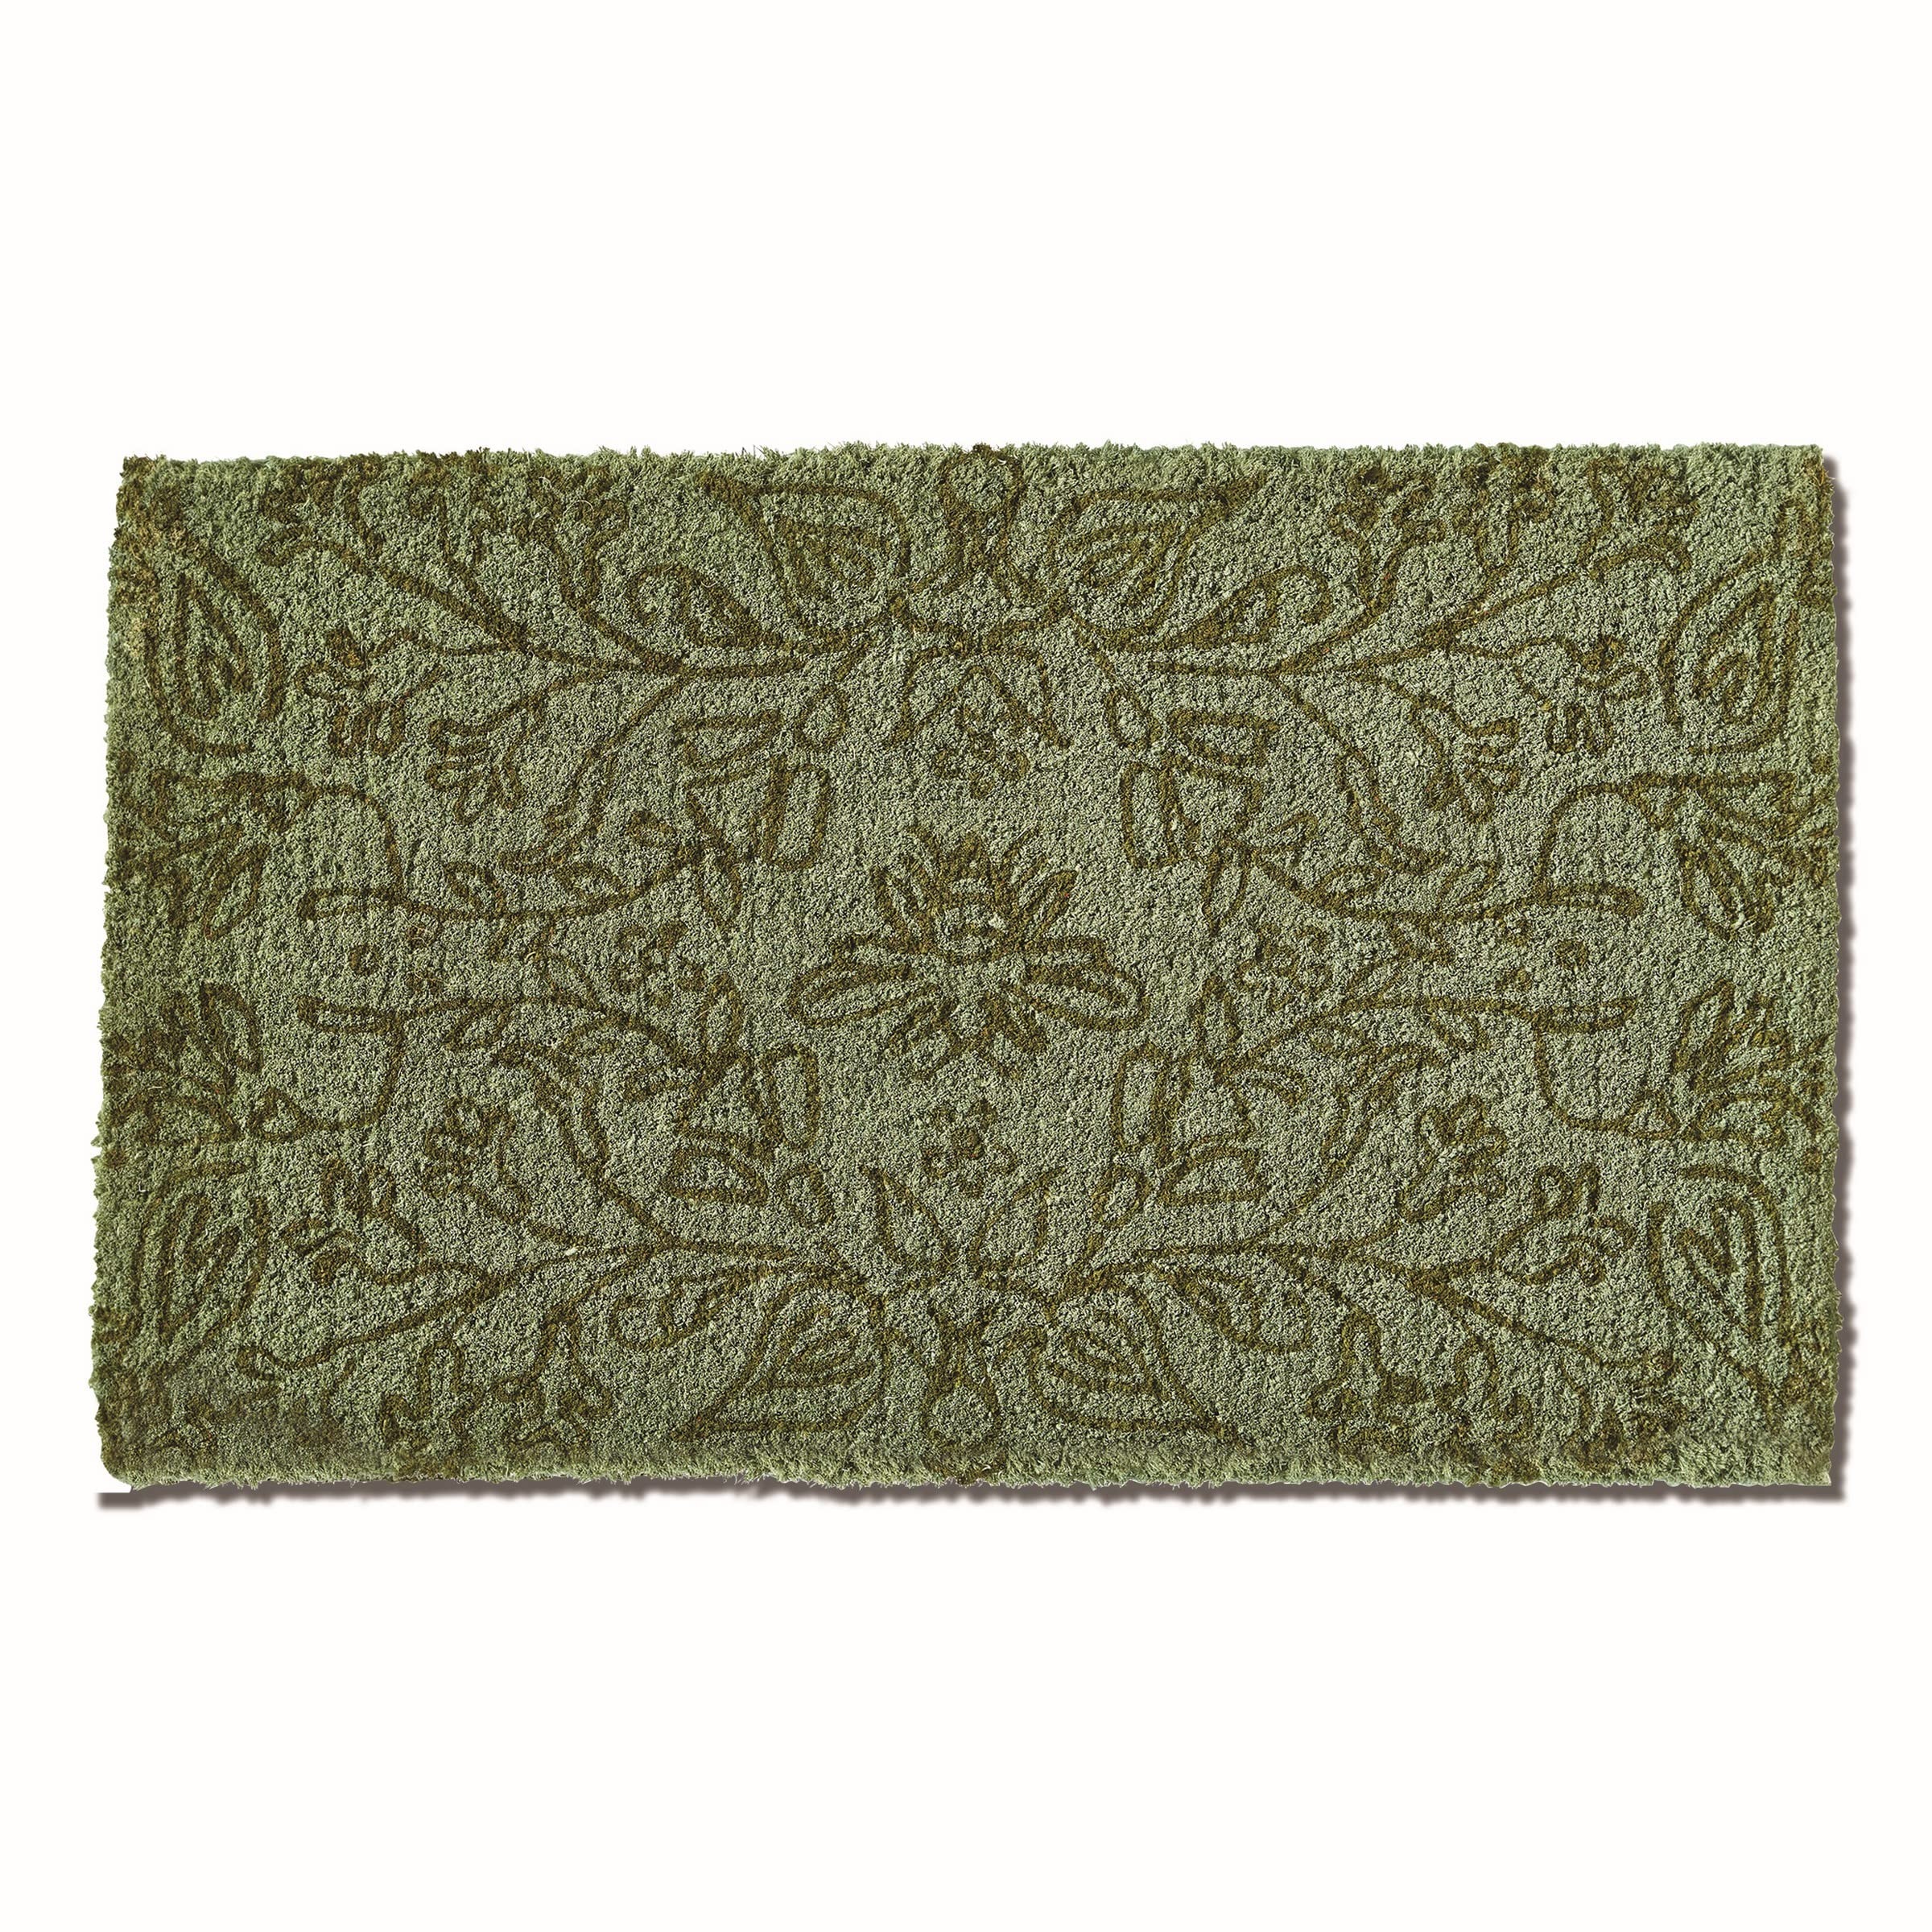
Item Name: tag 1'6" x 2'6" Green Honeysuckle Bee Rectangle Indoor and Outdoor Coir Door Welcome Mat Spring Springtime Summer Floral Home Doormat Front Door Mat Mudroom Patio Porch Deck Balcony Decor Decoration 1
Bullet Point 1: QUALITY NATURAL MATERIALS: This 1'6" x 2'6" Honeysuckle Bee Indoor Outdoor Welcome Coir Mat is made of coir - a natural, renewable material extracted from coconut husk which is easy to maintain. This ecofriendly production process creates fade resistant patterns such as this design.
Bullet Point 2: DURABLE, FUNCTIONAL, AND DESIGNED TO LAST: The strong coconut fibers are perfect for removing mud and dirt from your shoes and keeping your house clean
Bullet Point 3: PRODUCT DIMENSION: This indoor outdoor doormat measures 30inLx18inWx1inHinches and fits perfectly in any type of area in and outside your home. Decorative doormats are a fun and colorful way to enter your home.
Bullet Point 4: PLACE IT ANYWHERE: Looks great and functions as indoor door mat for your laundry, garage or doorway. Outdoor by patio, porch, farmhouse, backyard or front door mat. Recommended to place under a protected area.
Bullet Point 5: CARE: Best maintained under protected area. Easily sweep or shake to clean when needed.
Product Description: Welcome guests with the refreshing charm of the 1'6" x 2'6" Green Honeysuckle Bee Coir Doormat, a perfect addition to your home’s entryway. Featuring a lush honeysuckle floral pattern with a playful bee motif, this doormat brings a cheerful, nature-inspired touch to your front door, patio, or mudroom. The vibrant design is ideal for spring and summer, adding warmth and personality to any space. Made from high-quality natural coir fibers, this durable mat effectively traps dirt, mud, and debris, helping keep your home clean. The textured surface provides excellent scraping action, while the sturdy backing ensures it stays in place even in high-traffic areas. Designed for both indoor and outdoor use, it is perfect for front porches, decks, balconies, and entryways. With its intricate floral detailing and soft green hue, this mat complements farmhouse, rustic, and contemporary home décor styles. Whether used seasonally or year-round, it adds a fresh and inviting feel to your doorstep. A great gift choice for housewarmings or seasonal celebrations, this doormat blends style and function beautifully.
Value: 1.0
Unit: Count

Price: 23.99